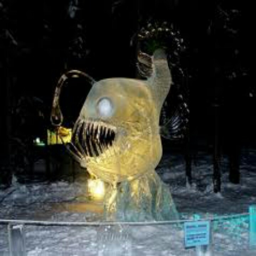
ice sculpture is the art of carving shapes out of ice it ranges in size